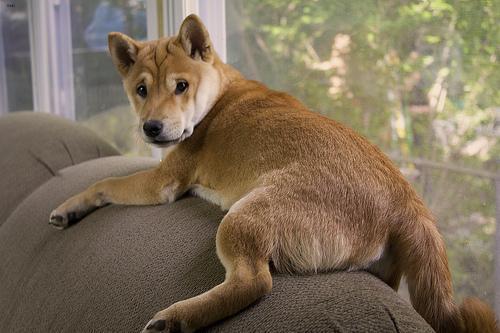
shiba inu